Space art

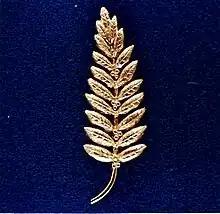

In 1918, Howard Russell Butler deliberately made use of the dynamic range of human vision in painting a total eclipse based on direct observation.